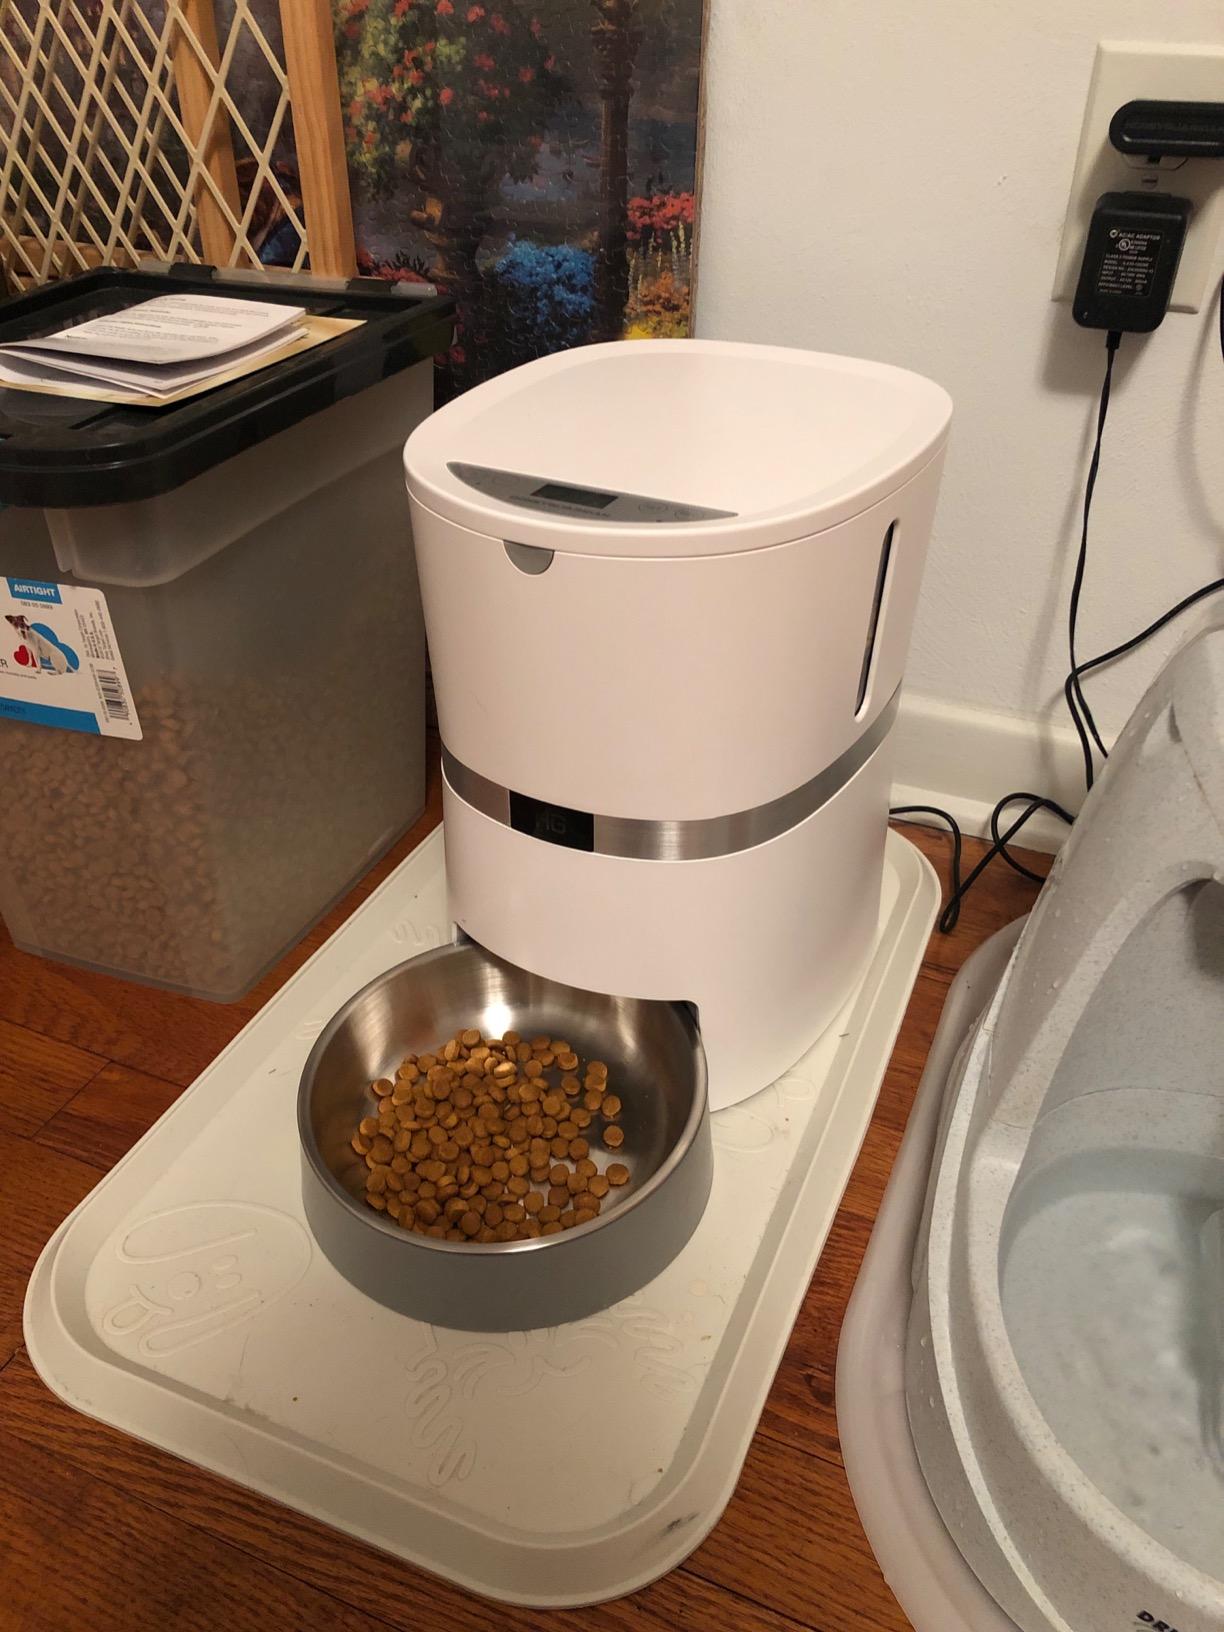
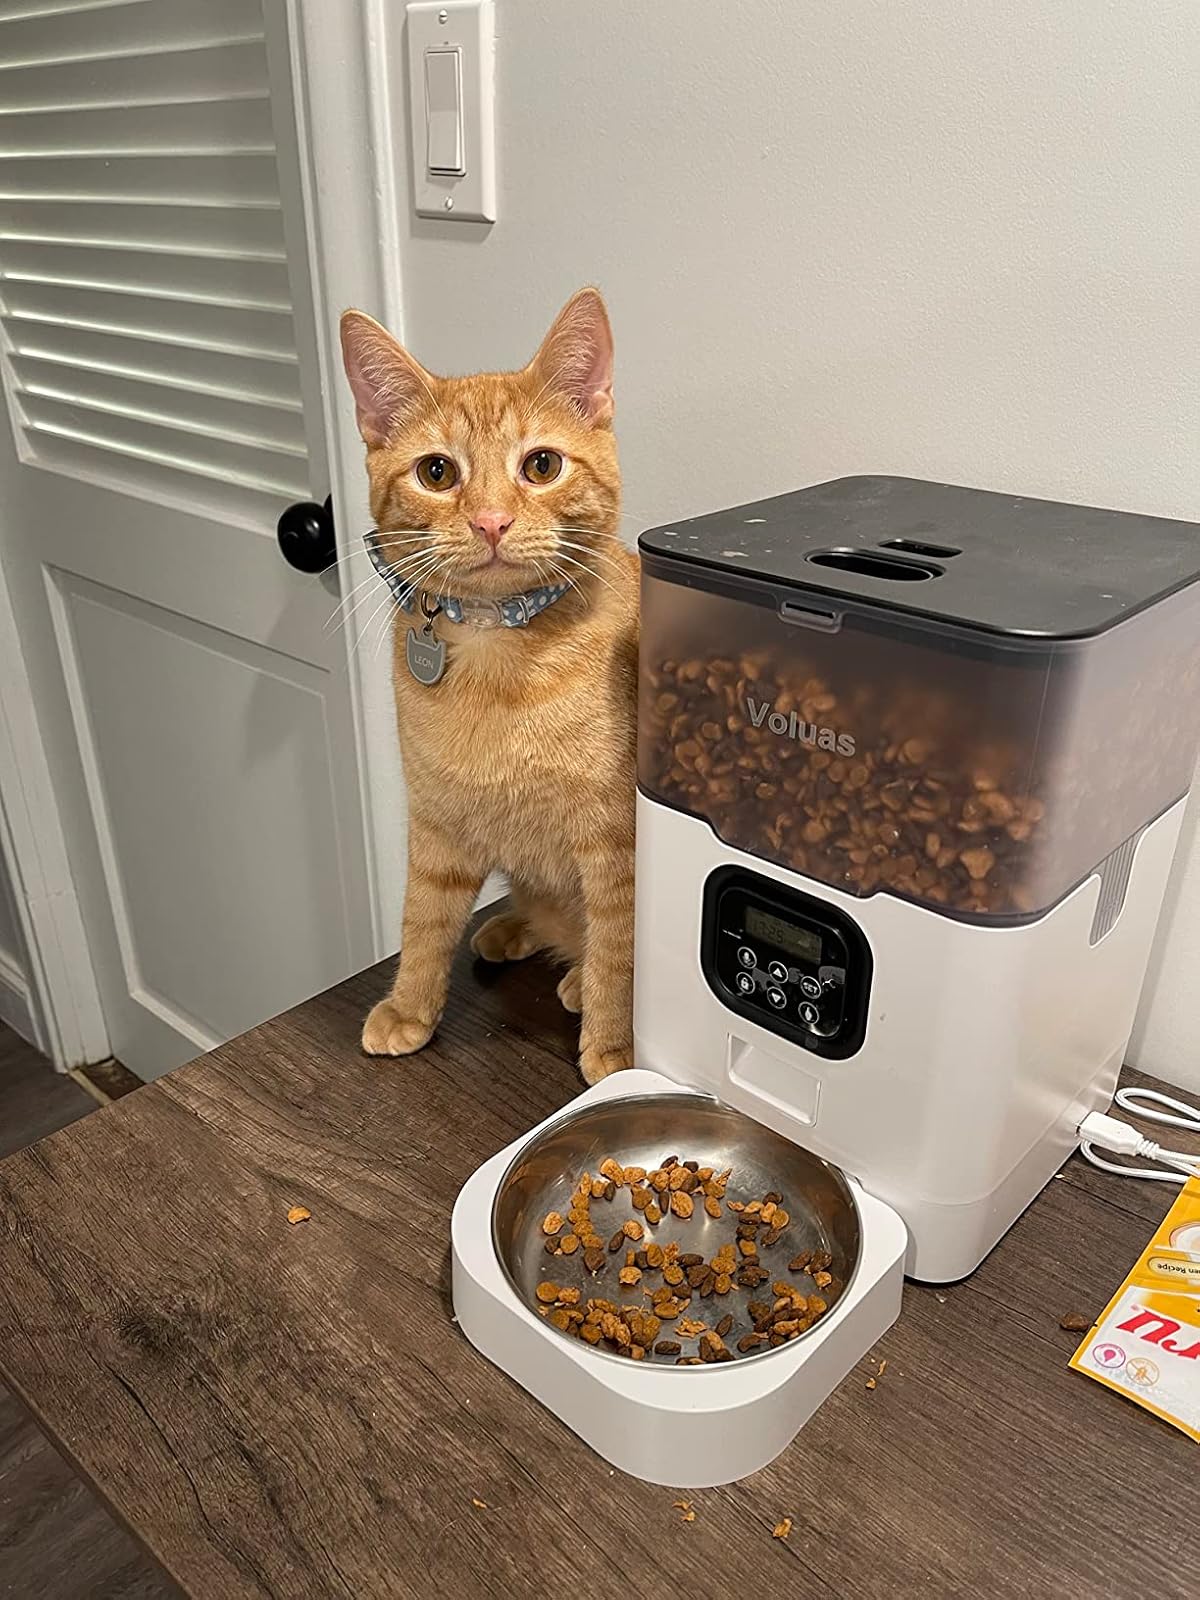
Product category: items_feeder
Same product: no